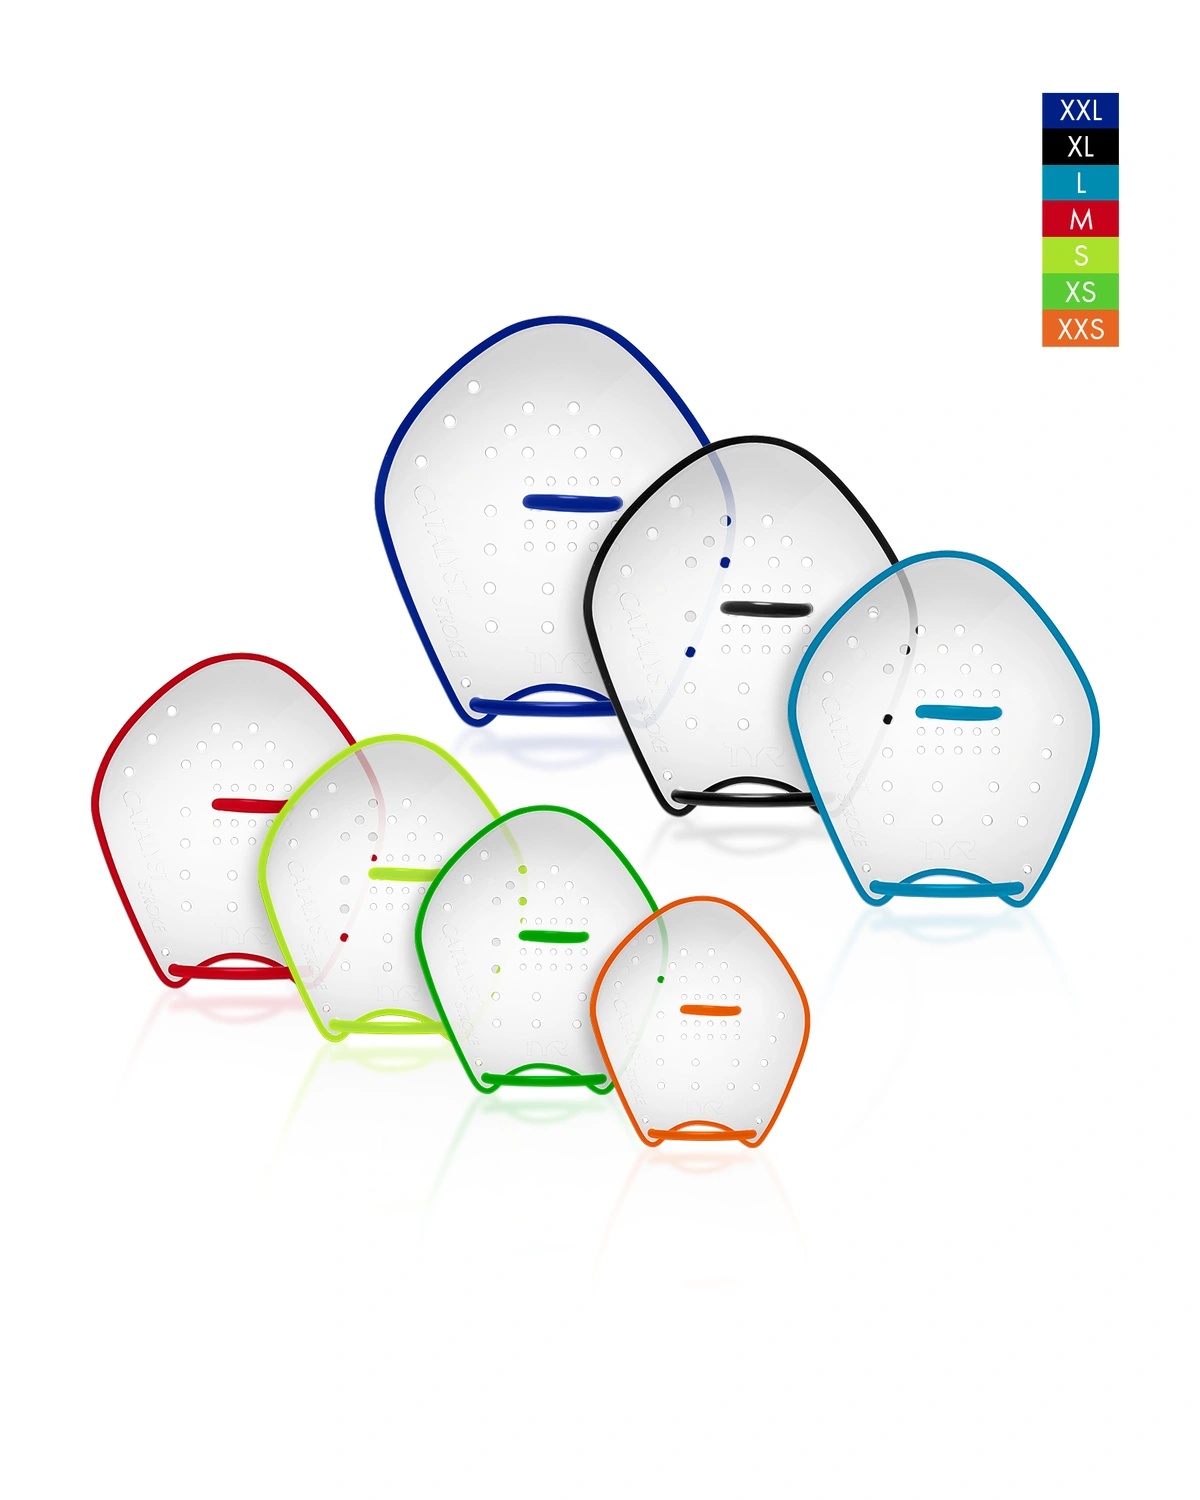
TYR Catalyst Stroke Training Paddles Style # LCATSTK
Engineered for training at every level, the TYR Catalyst ® Stroke Training Paddles follow the form of an athlete’s palm to provide a natural swim experience when training. Designed to build strength and improve technique, the clear surface of every LCATSTK paddle helps athletes to better assess proper hand positioning. Showcasing a durable, K-Resin ® construction, silicone tubing and multiple gridded lacing options, LCATSTK paddles offer the perfect balance between impact resistance, flexibility and fit. This product is patent pending and available in seven sizes ranging from XXS-XXL.
Brand: TYR
Category: Sporting Goods > Outdoor Recreation > Boating & Water Sports > Swimming > Hand Paddles